Naoya Nomura

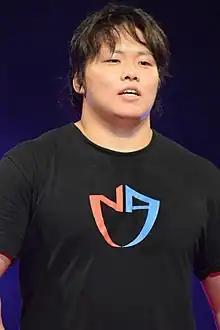
Nomura in 2018

Naoya Nomura (born October 26, 1993) is a Japanese professional wrestler currently signed to All Japan Pro Wrestling, where he is former All Asia Tag Team and World Tag Team Champion. He also has a background in rugby.